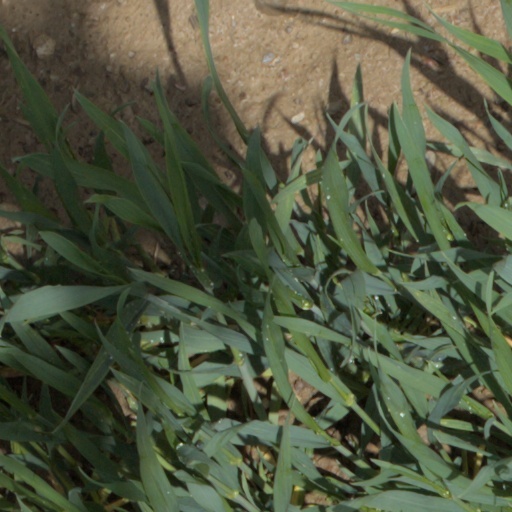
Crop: wheat